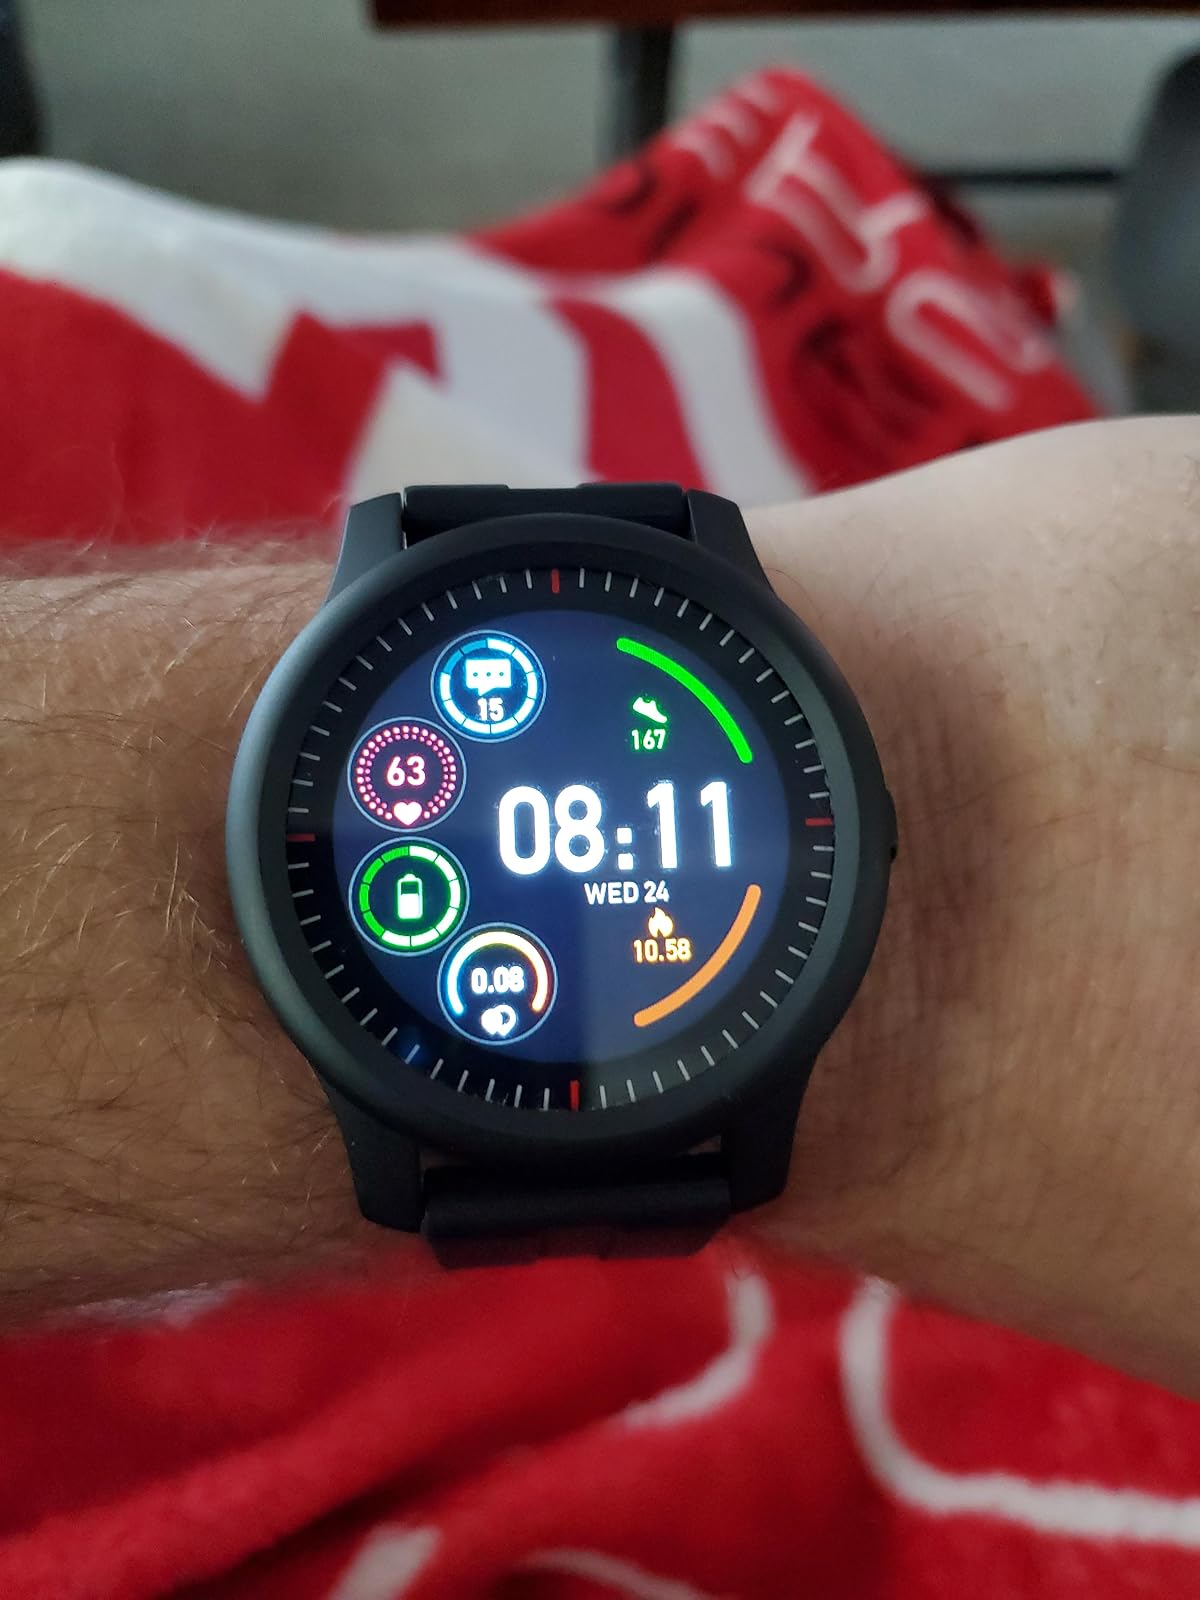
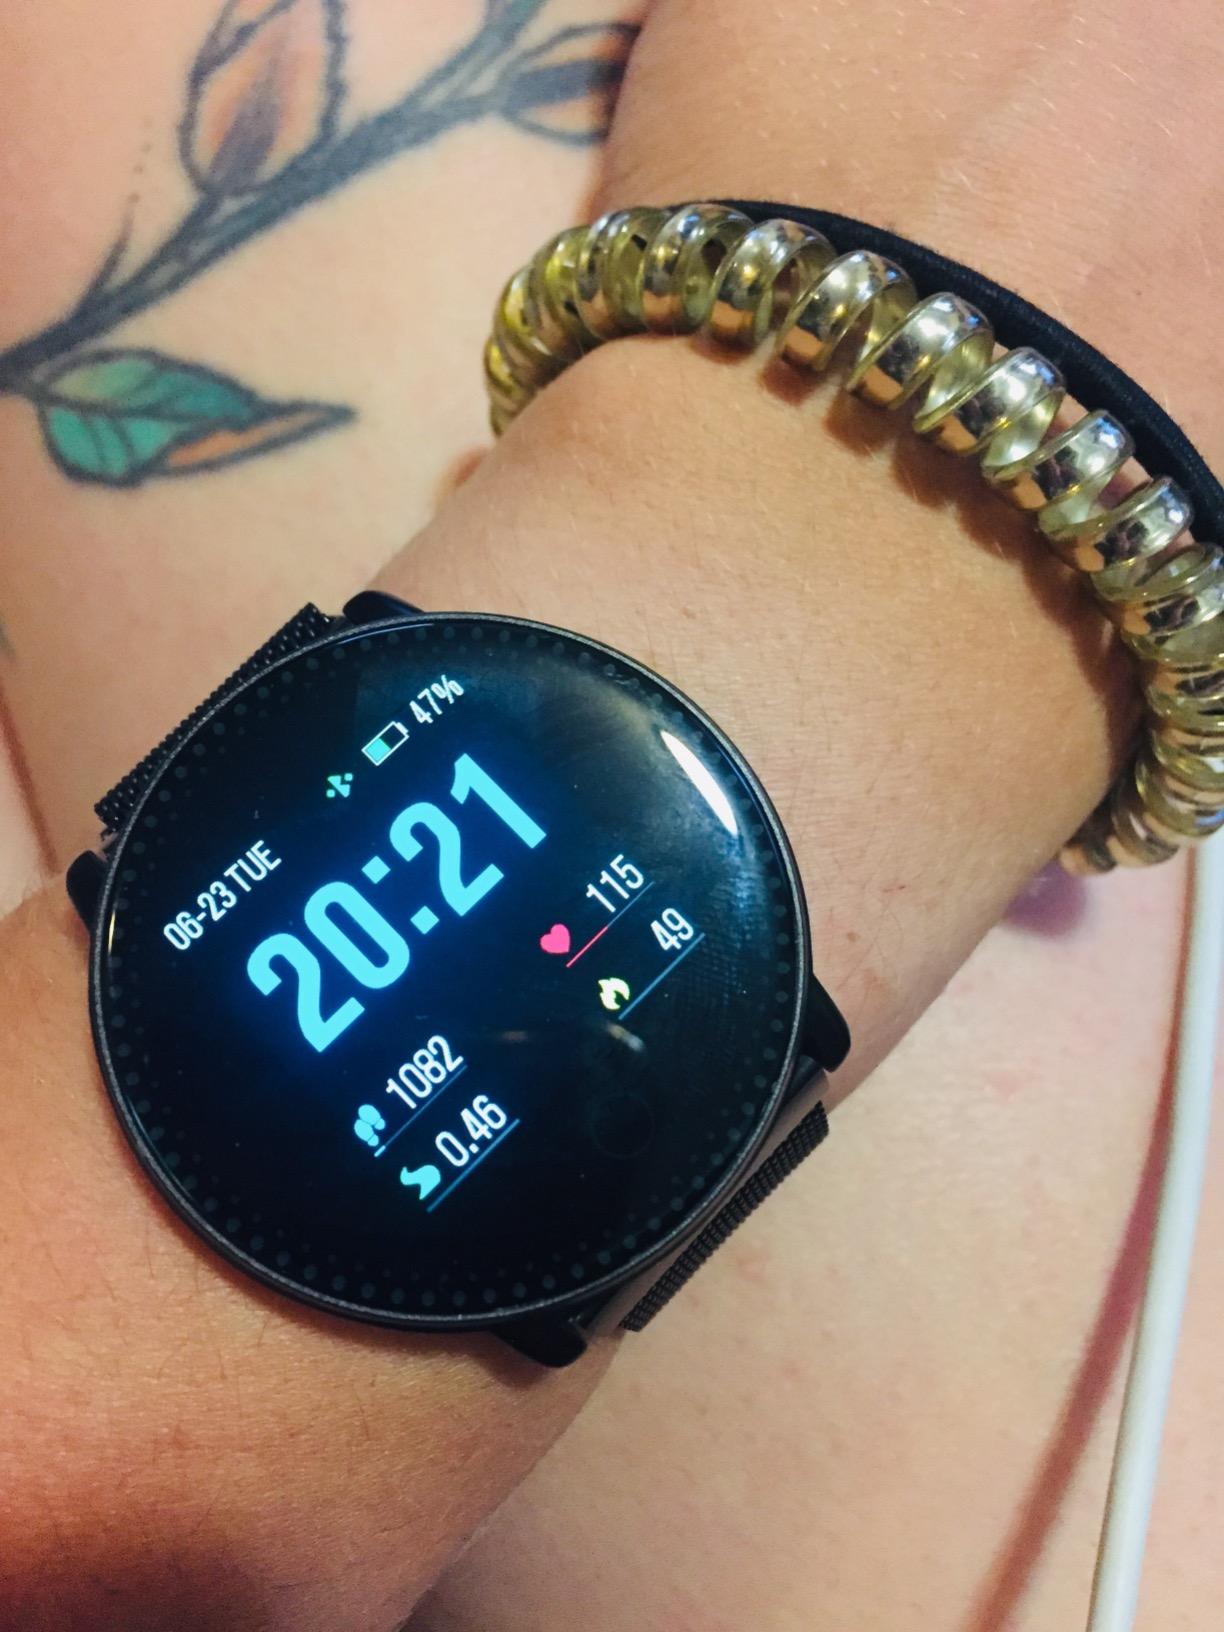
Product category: smartwatch
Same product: no